Higher education in Portugal

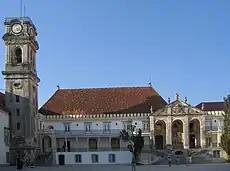
The tower of the University of Coimbra, the oldest Portuguese university

The state-run universities ("Universidades") are governed by a Rector, and are groupings of faculties, and university institutes, departments or schools. They have been created mostly in the most populated and industrialized areas near the coast (although strategically balanced with three establishments opened after 1970 in the northern, central and southern interior regions), being established in the main cities. Two of these universities are located in the Azores and Madeira Islands, and the remaining eleven in Continental Portugal. Three of them are located in Lisbon, the capital of Portugal (four considering also the Lisbon University Institute ISCTE, a large public university institute). Public universities have full autonomy in the creation and delivery of degree programmes, which are to be registered at DGES – "Direcção-Geral do Ensino Superior" (State Agency for Higher Education). Universities are regulated by the Ministry of Science, Technology and Higher Education, and are represented as a whole by the "CRUP – Conselho de Reitores das Universidades Portuguesas".